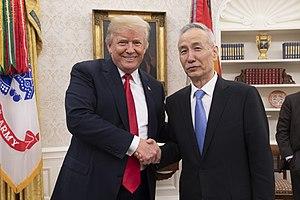
La loi sur la sécurité nationale de Hong Kong, officiellement la loi de la République populaire de Chine sur la sauvegarde de la sécurité nationale dans la région administrative spéciale de Hong Kong est un texte de loi sur la sécurité nationale concernant Hong Kong. Une telle loi est requise en vertu de l'article 23 de la Loi fondamentale de Hong Kong, qui est entrée en vigueur en 1997 et dispose que la loi doit être promulguée par la Région administrative spéciale de Hong Kong. En juin 2020, la loi a été promulguée par le Comité permanent de l'Assemblée nationale populaire chinoise, au lieu du Conseil législatif de Hong Kong.